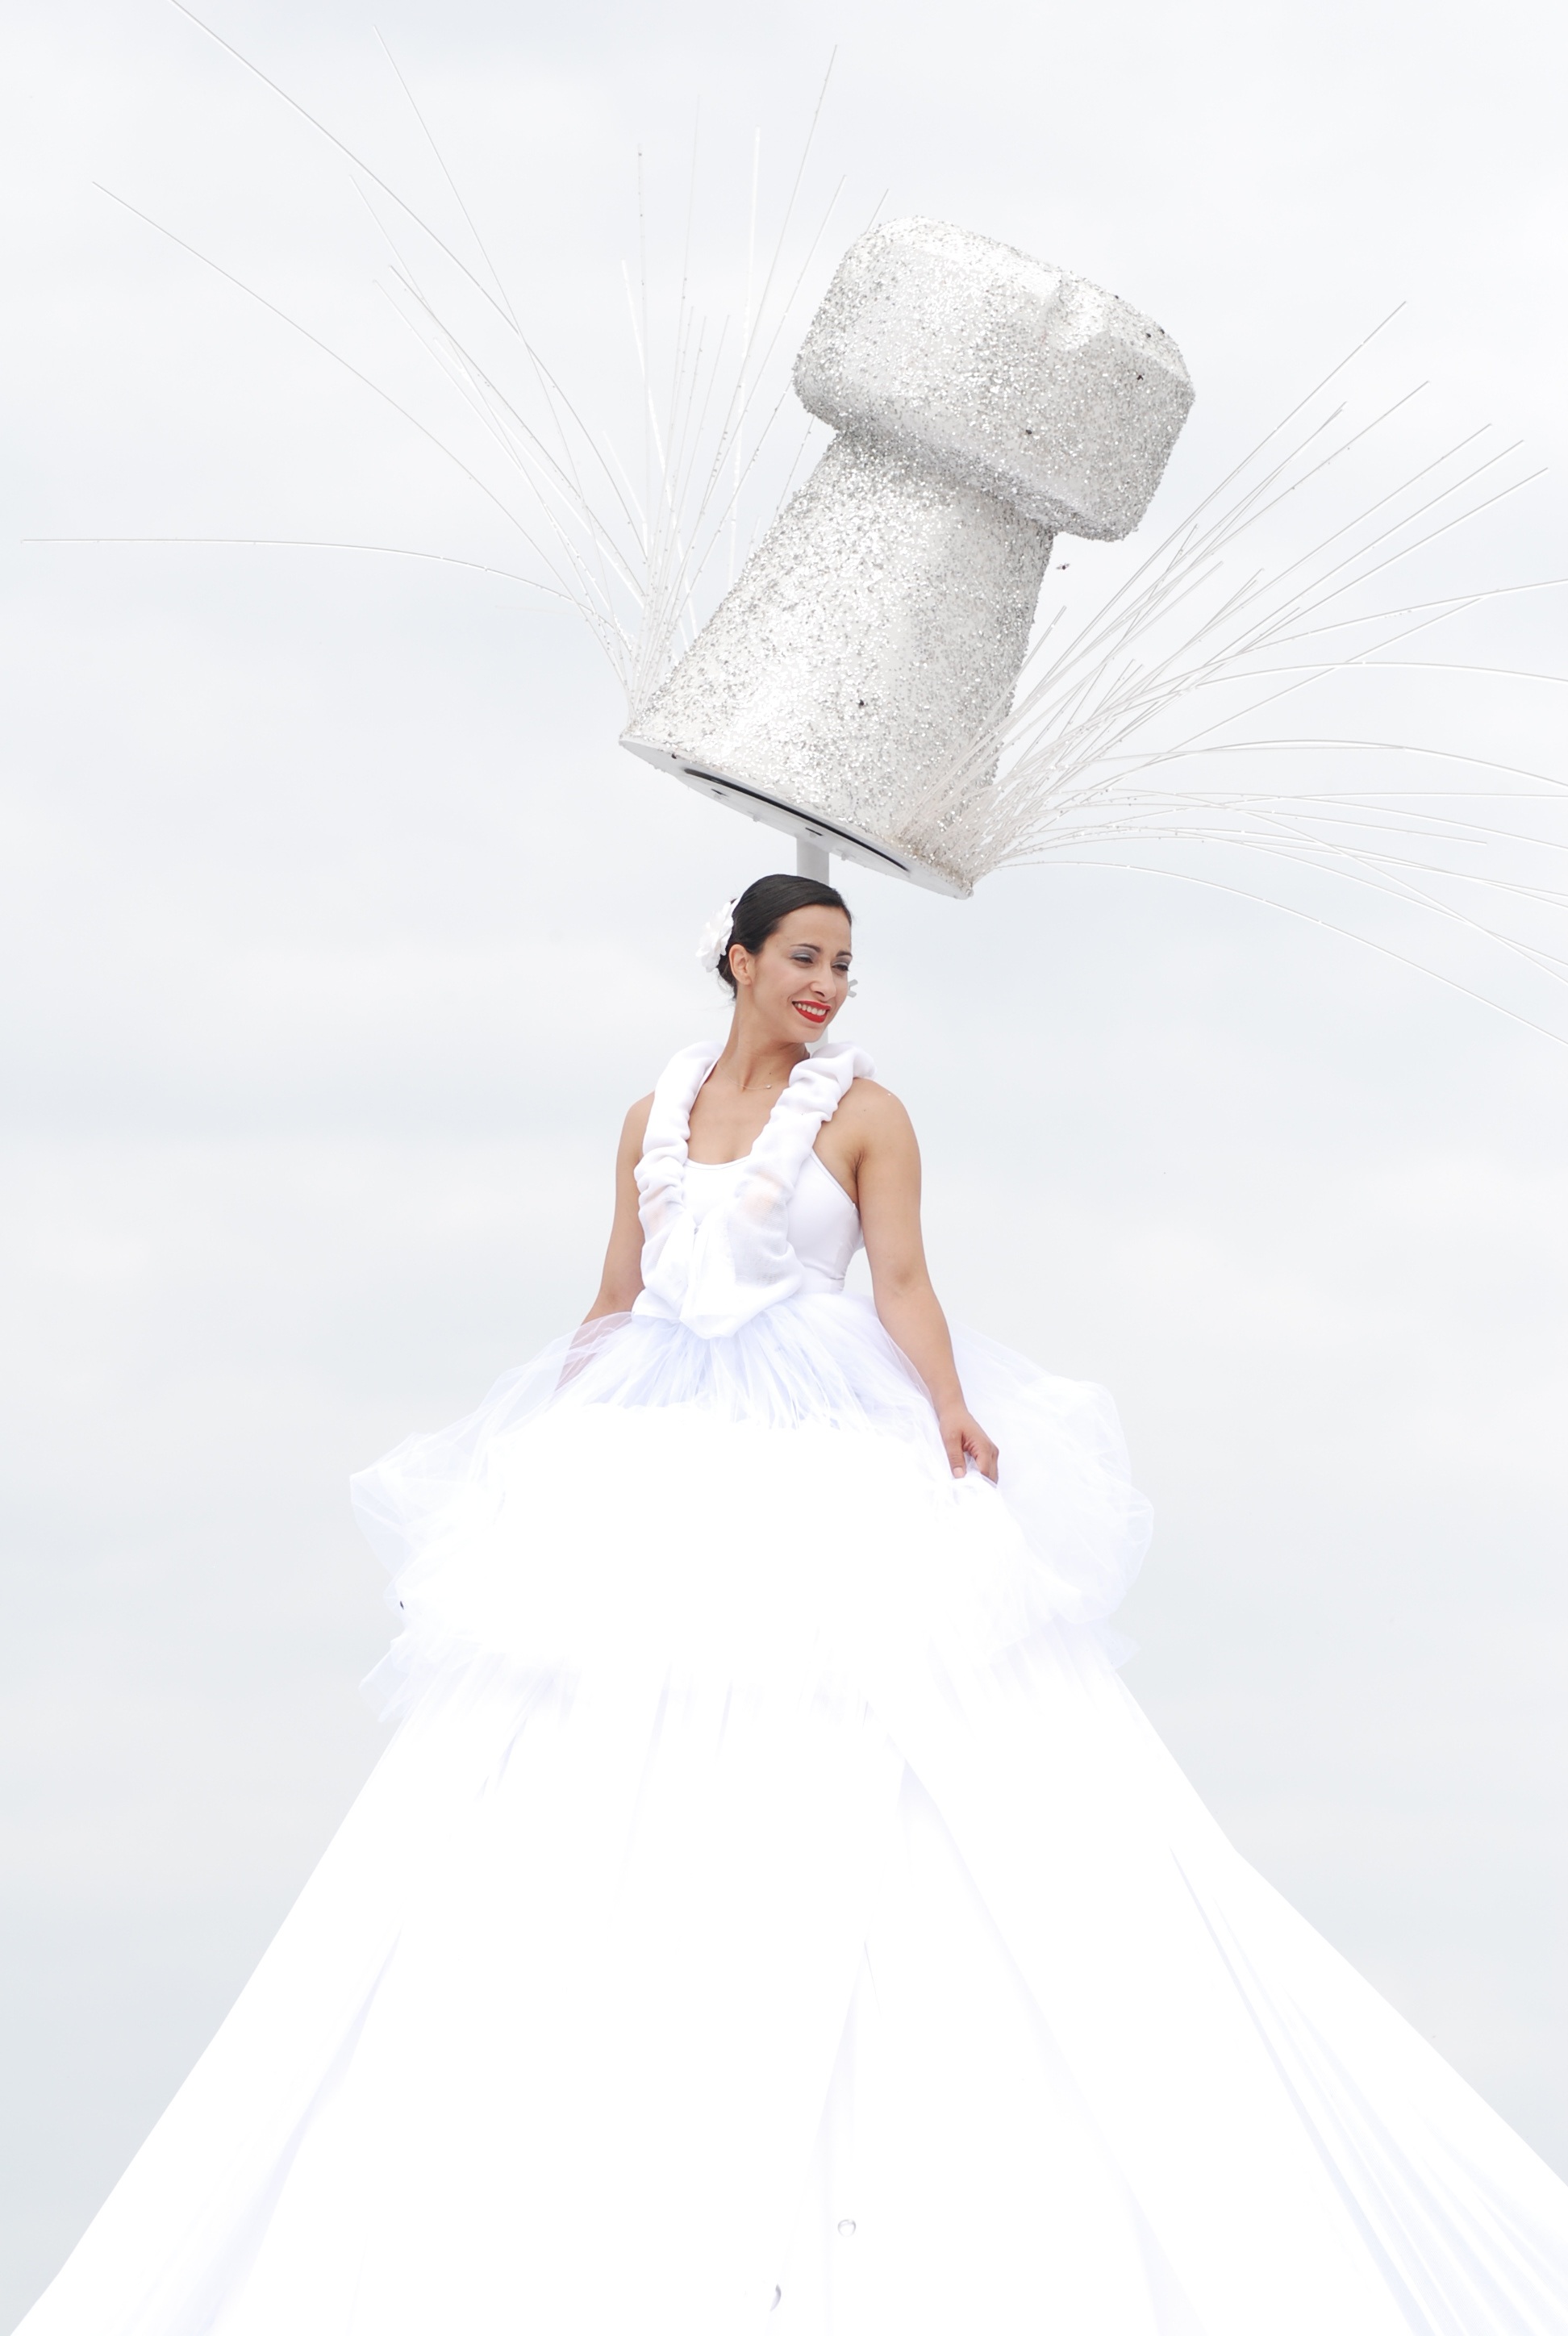
woman, fashion, clothing, wedding dress, bride, groom, white dress, mannequin, dress, cap, exhibition, gown, veil, bridal clothing, bridal accessory